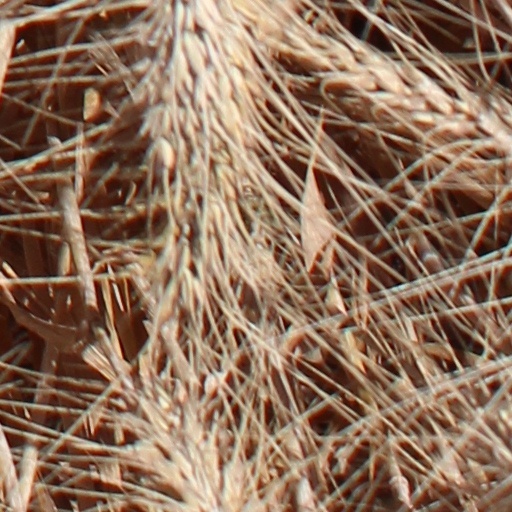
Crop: wheat